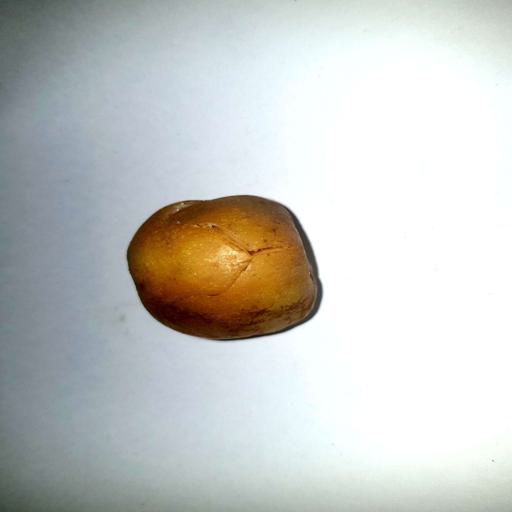
Label: bruised